Arado S I

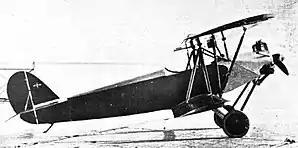
S I

The Arado S I was a biplane trainer built in Germany in 1925. The first of three prototypes was powered by a Bristol Lucifer radial engine, while the other two Arado S.Ia aircraft were fitted with the Siemens-Halske Sh 12. The Siemens-Halske Sh 11 powered the Arado S III, a virtually identical aircraft of which only a single prototype was constructed and sold to Turkey.